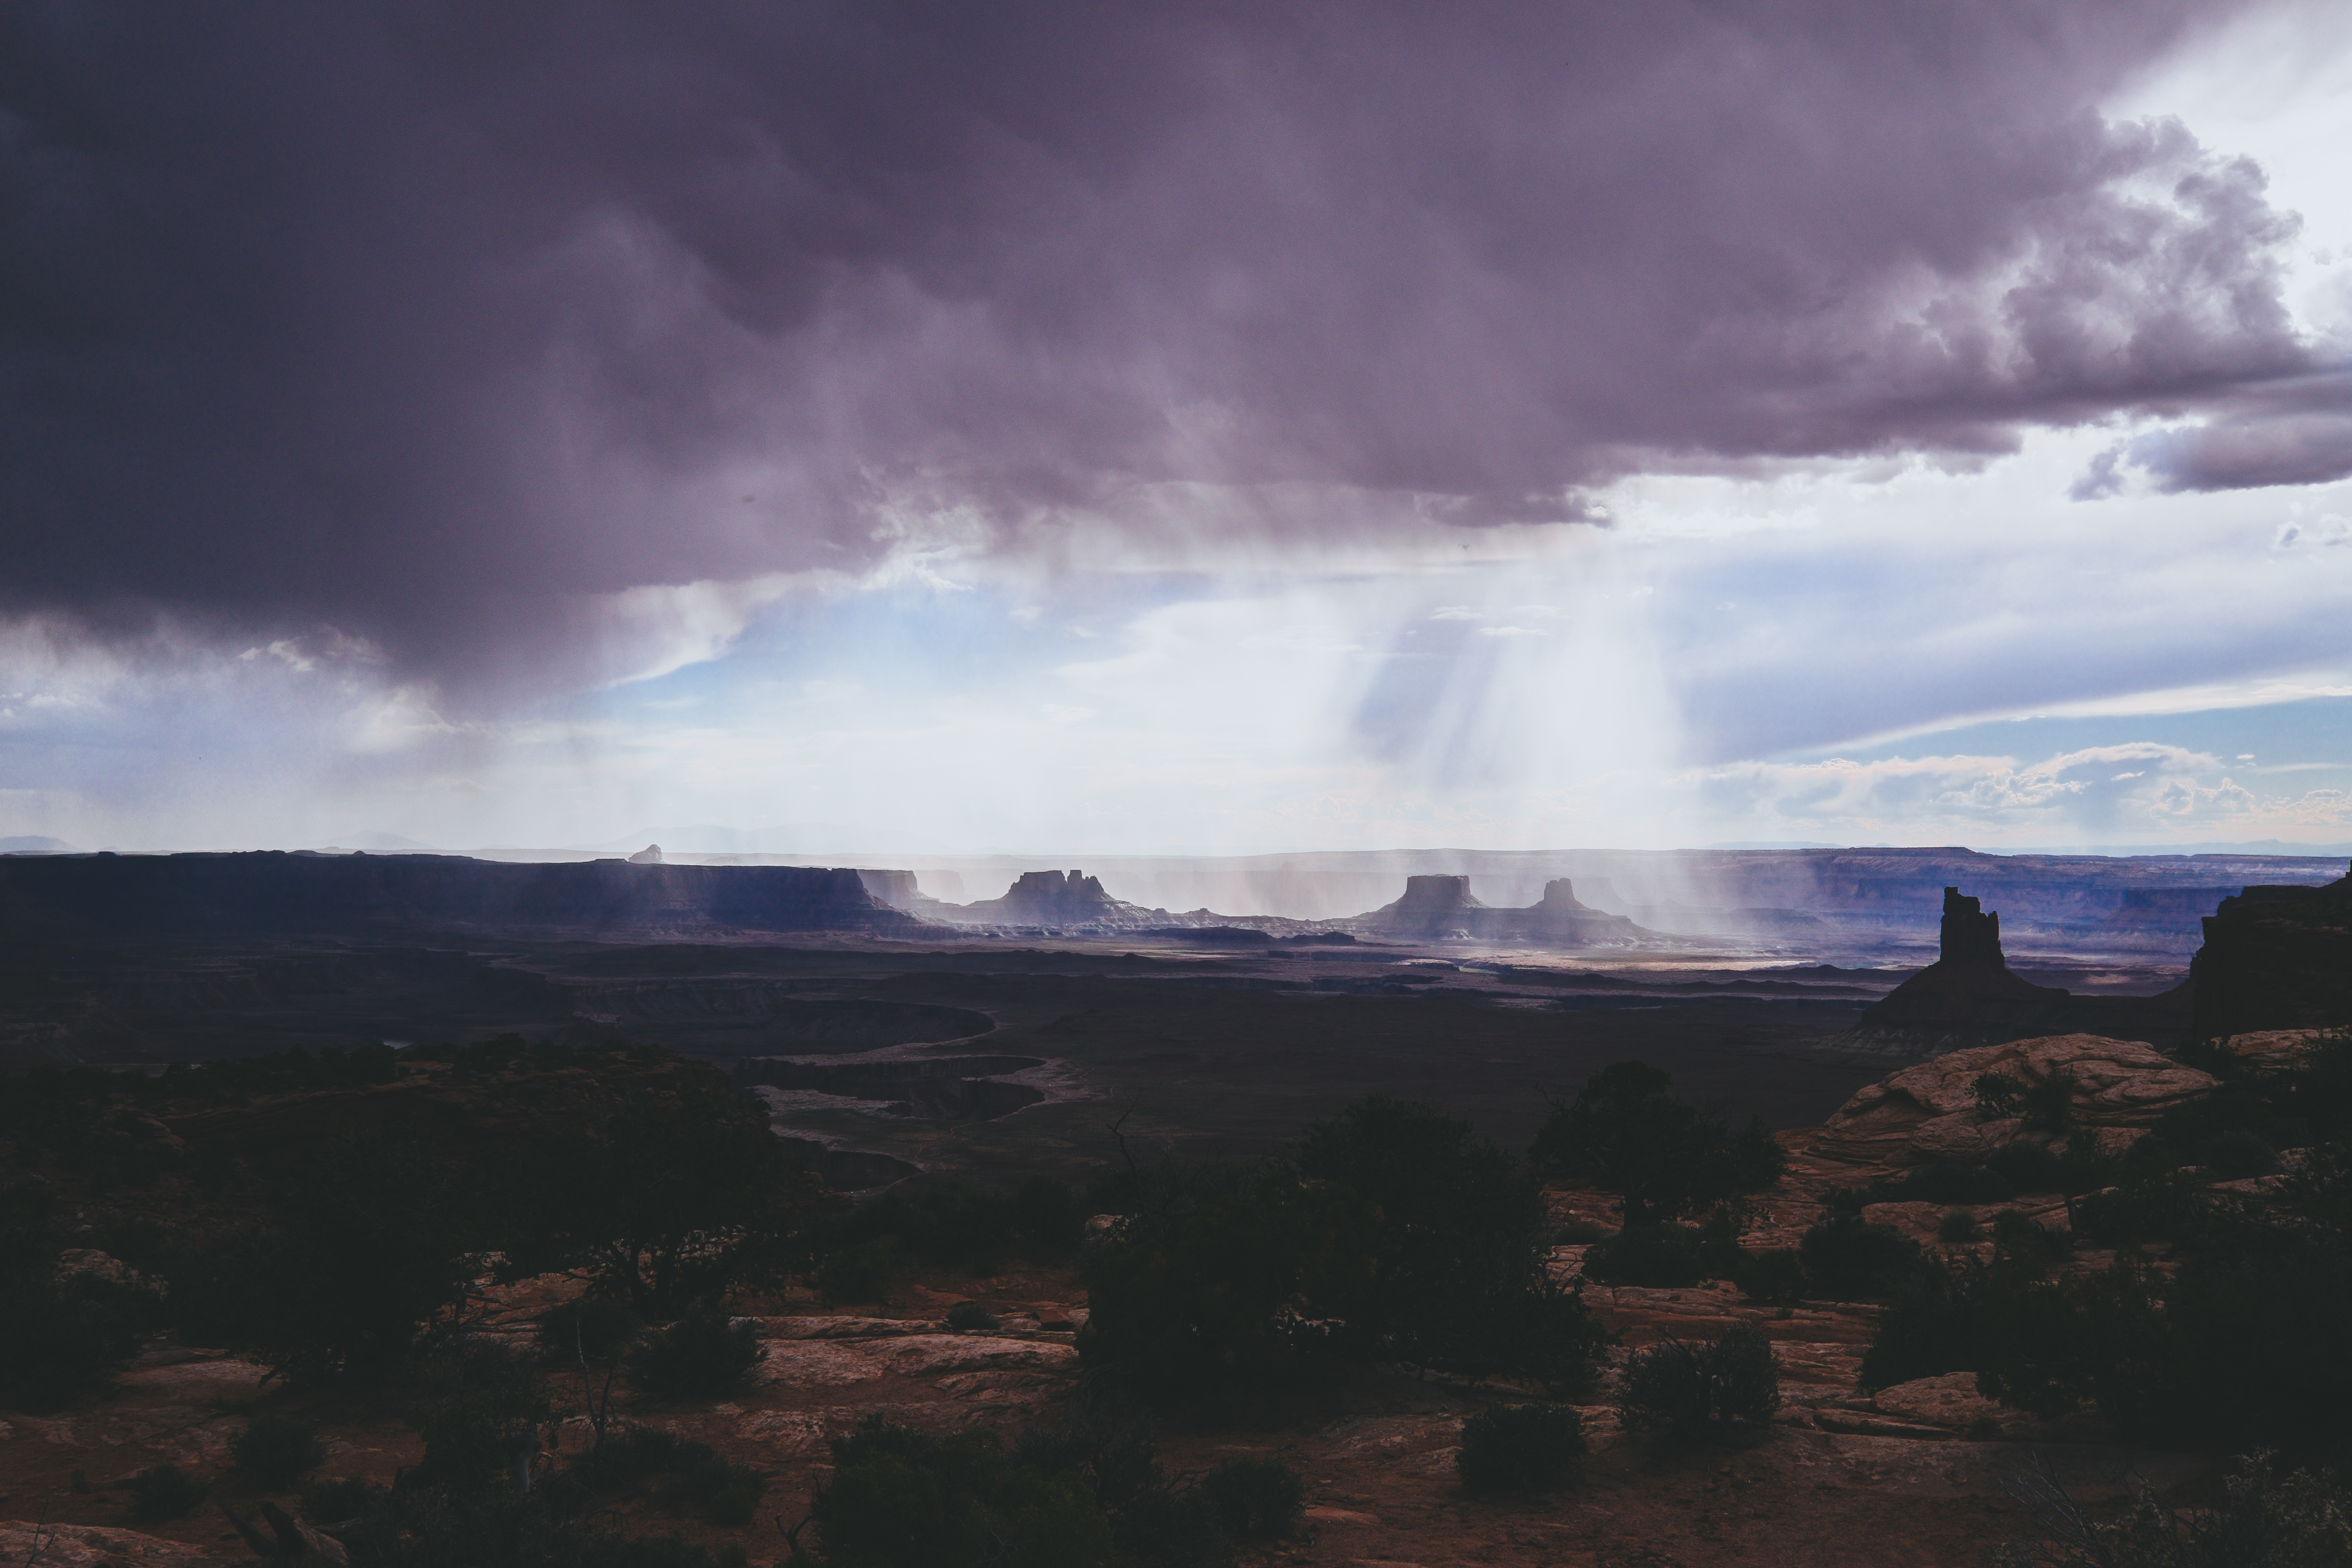
landscape, sea, coast, nature, rock, horizon, mountain, cloud, sky, sunrise, sunset, sunlight, morning, dawn, dusk, evening, weather, terrain, landform, geographical feature, atmospheric phenomenon